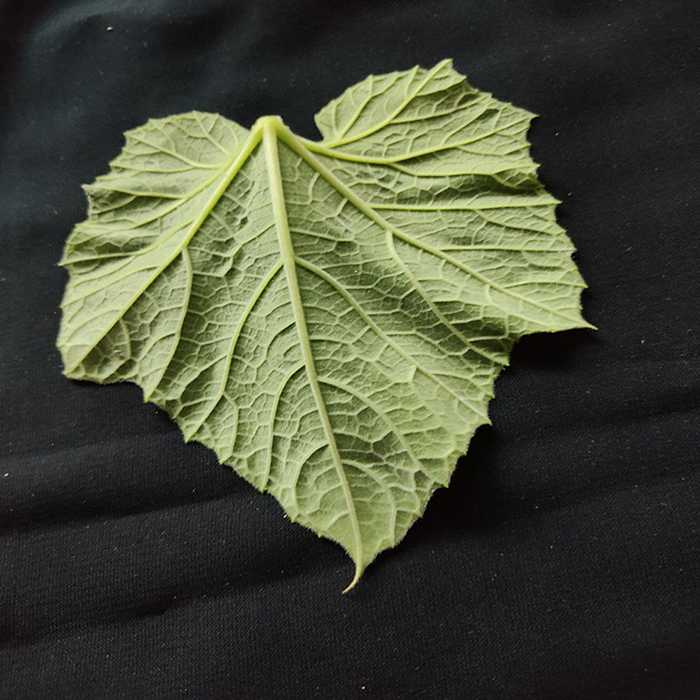
Plant: Bottle gourd
Label: Fresh leaf